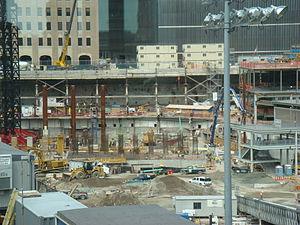
Le projet de reconstruction du World Trade Center démarre peu de temps après les attentats du 11 septembre 2001 quand le maire de New York Rudy Giuliani, le gouverneur du New Jersey George E. Pataki, et le président américain George W. Bush promettent de reconstruire le World Trade Center.